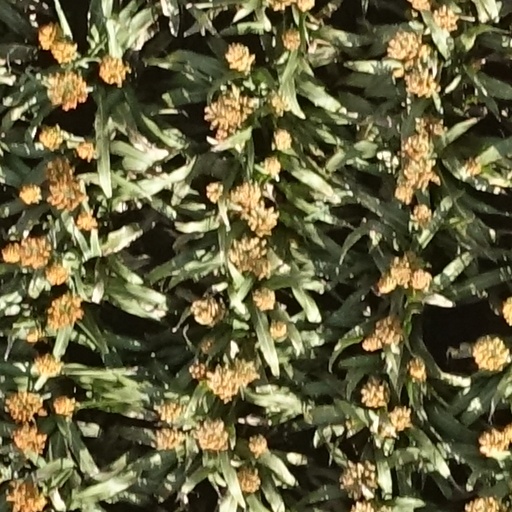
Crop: sorghum